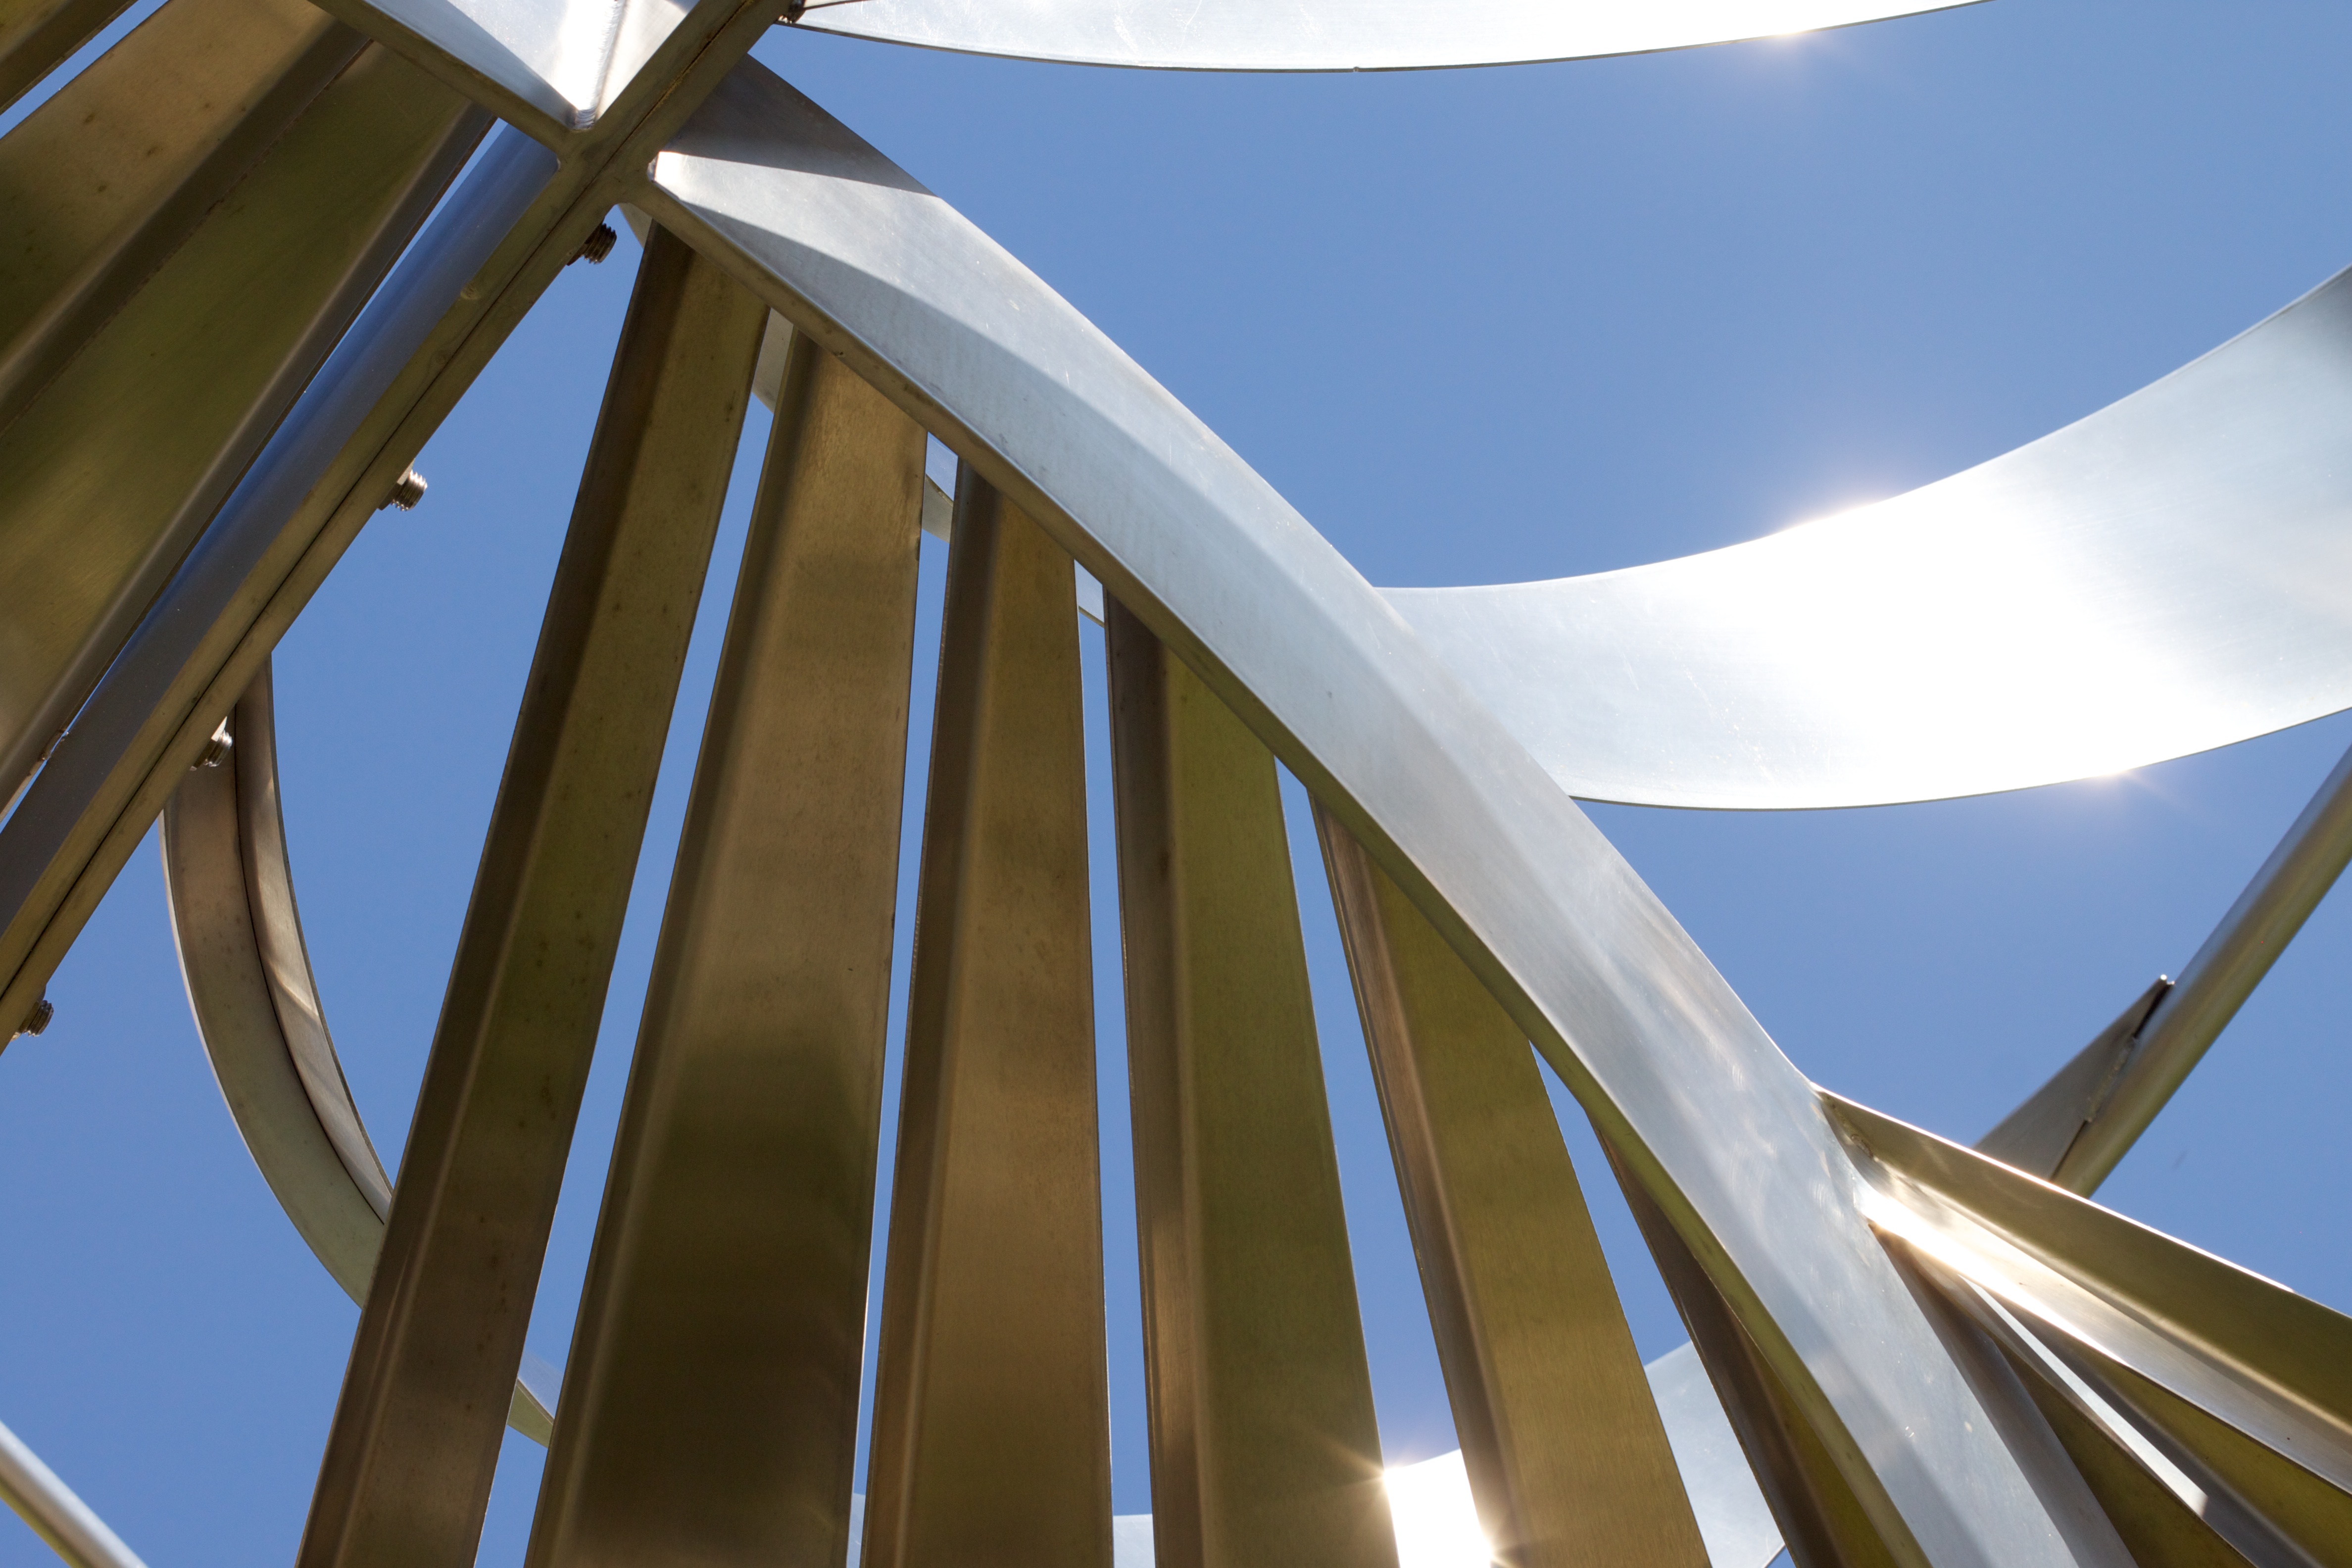
architecture, structure, line, odyssey, daylighting